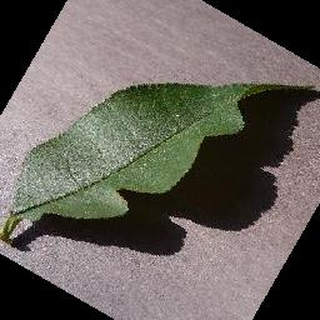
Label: healthy_peach